Everything Is Illuminated (film)

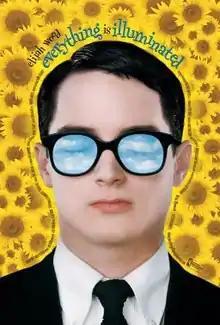
"Everything Is Illuminated" movie poster

Everything Is Illuminated is a 2005 American biographical comedy-drama film, written and directed by Liev Schreiber and starring Elijah Wood and Eugene Hütz. It was adapted from the novel of the same name by Jonathan Safran Foer, and was the debut film of Liev Schreiber both as a director and as a screenwriter.